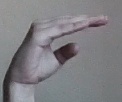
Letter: jeem